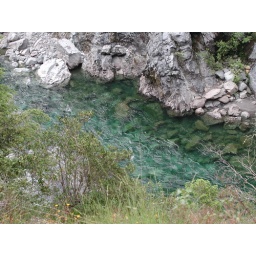
Yes we have clear water in our streams and rivers in Oregon. Unless it rains a lot.